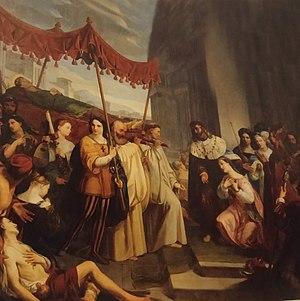
Tommaso Gazzarrini est un peintre italien qui a peint des sujets religieux et historiques dans un style néoclassique.